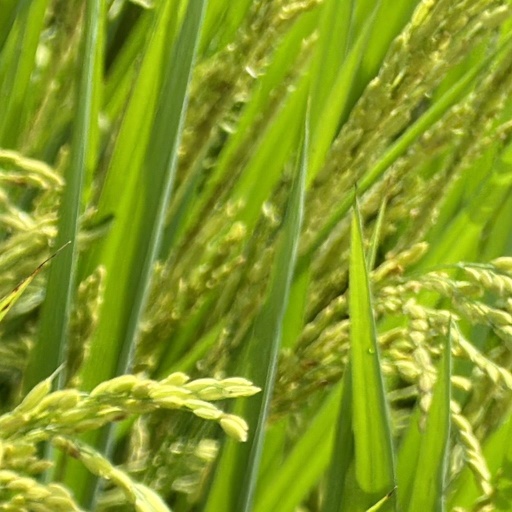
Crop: rice